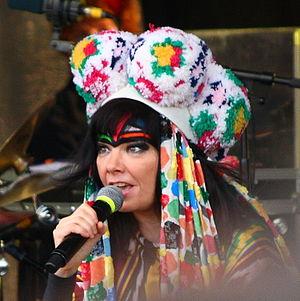
Náttúra est un single de Björk sorti en octobre 2008, pour une campagne de promotion en faveur de l'environnement. Il s'agit d'un duo de musique électronique avec Thom Yorke, le chanteur du groupe Radiohead.